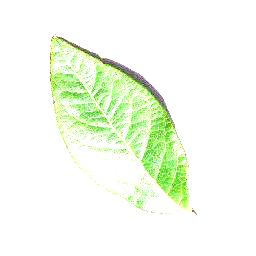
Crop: blueberry
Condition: healthy